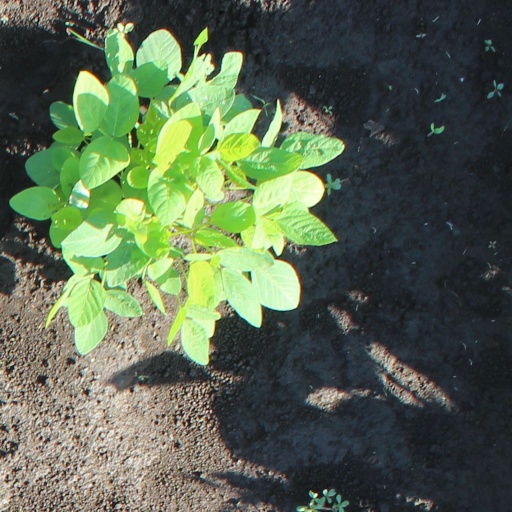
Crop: soybean